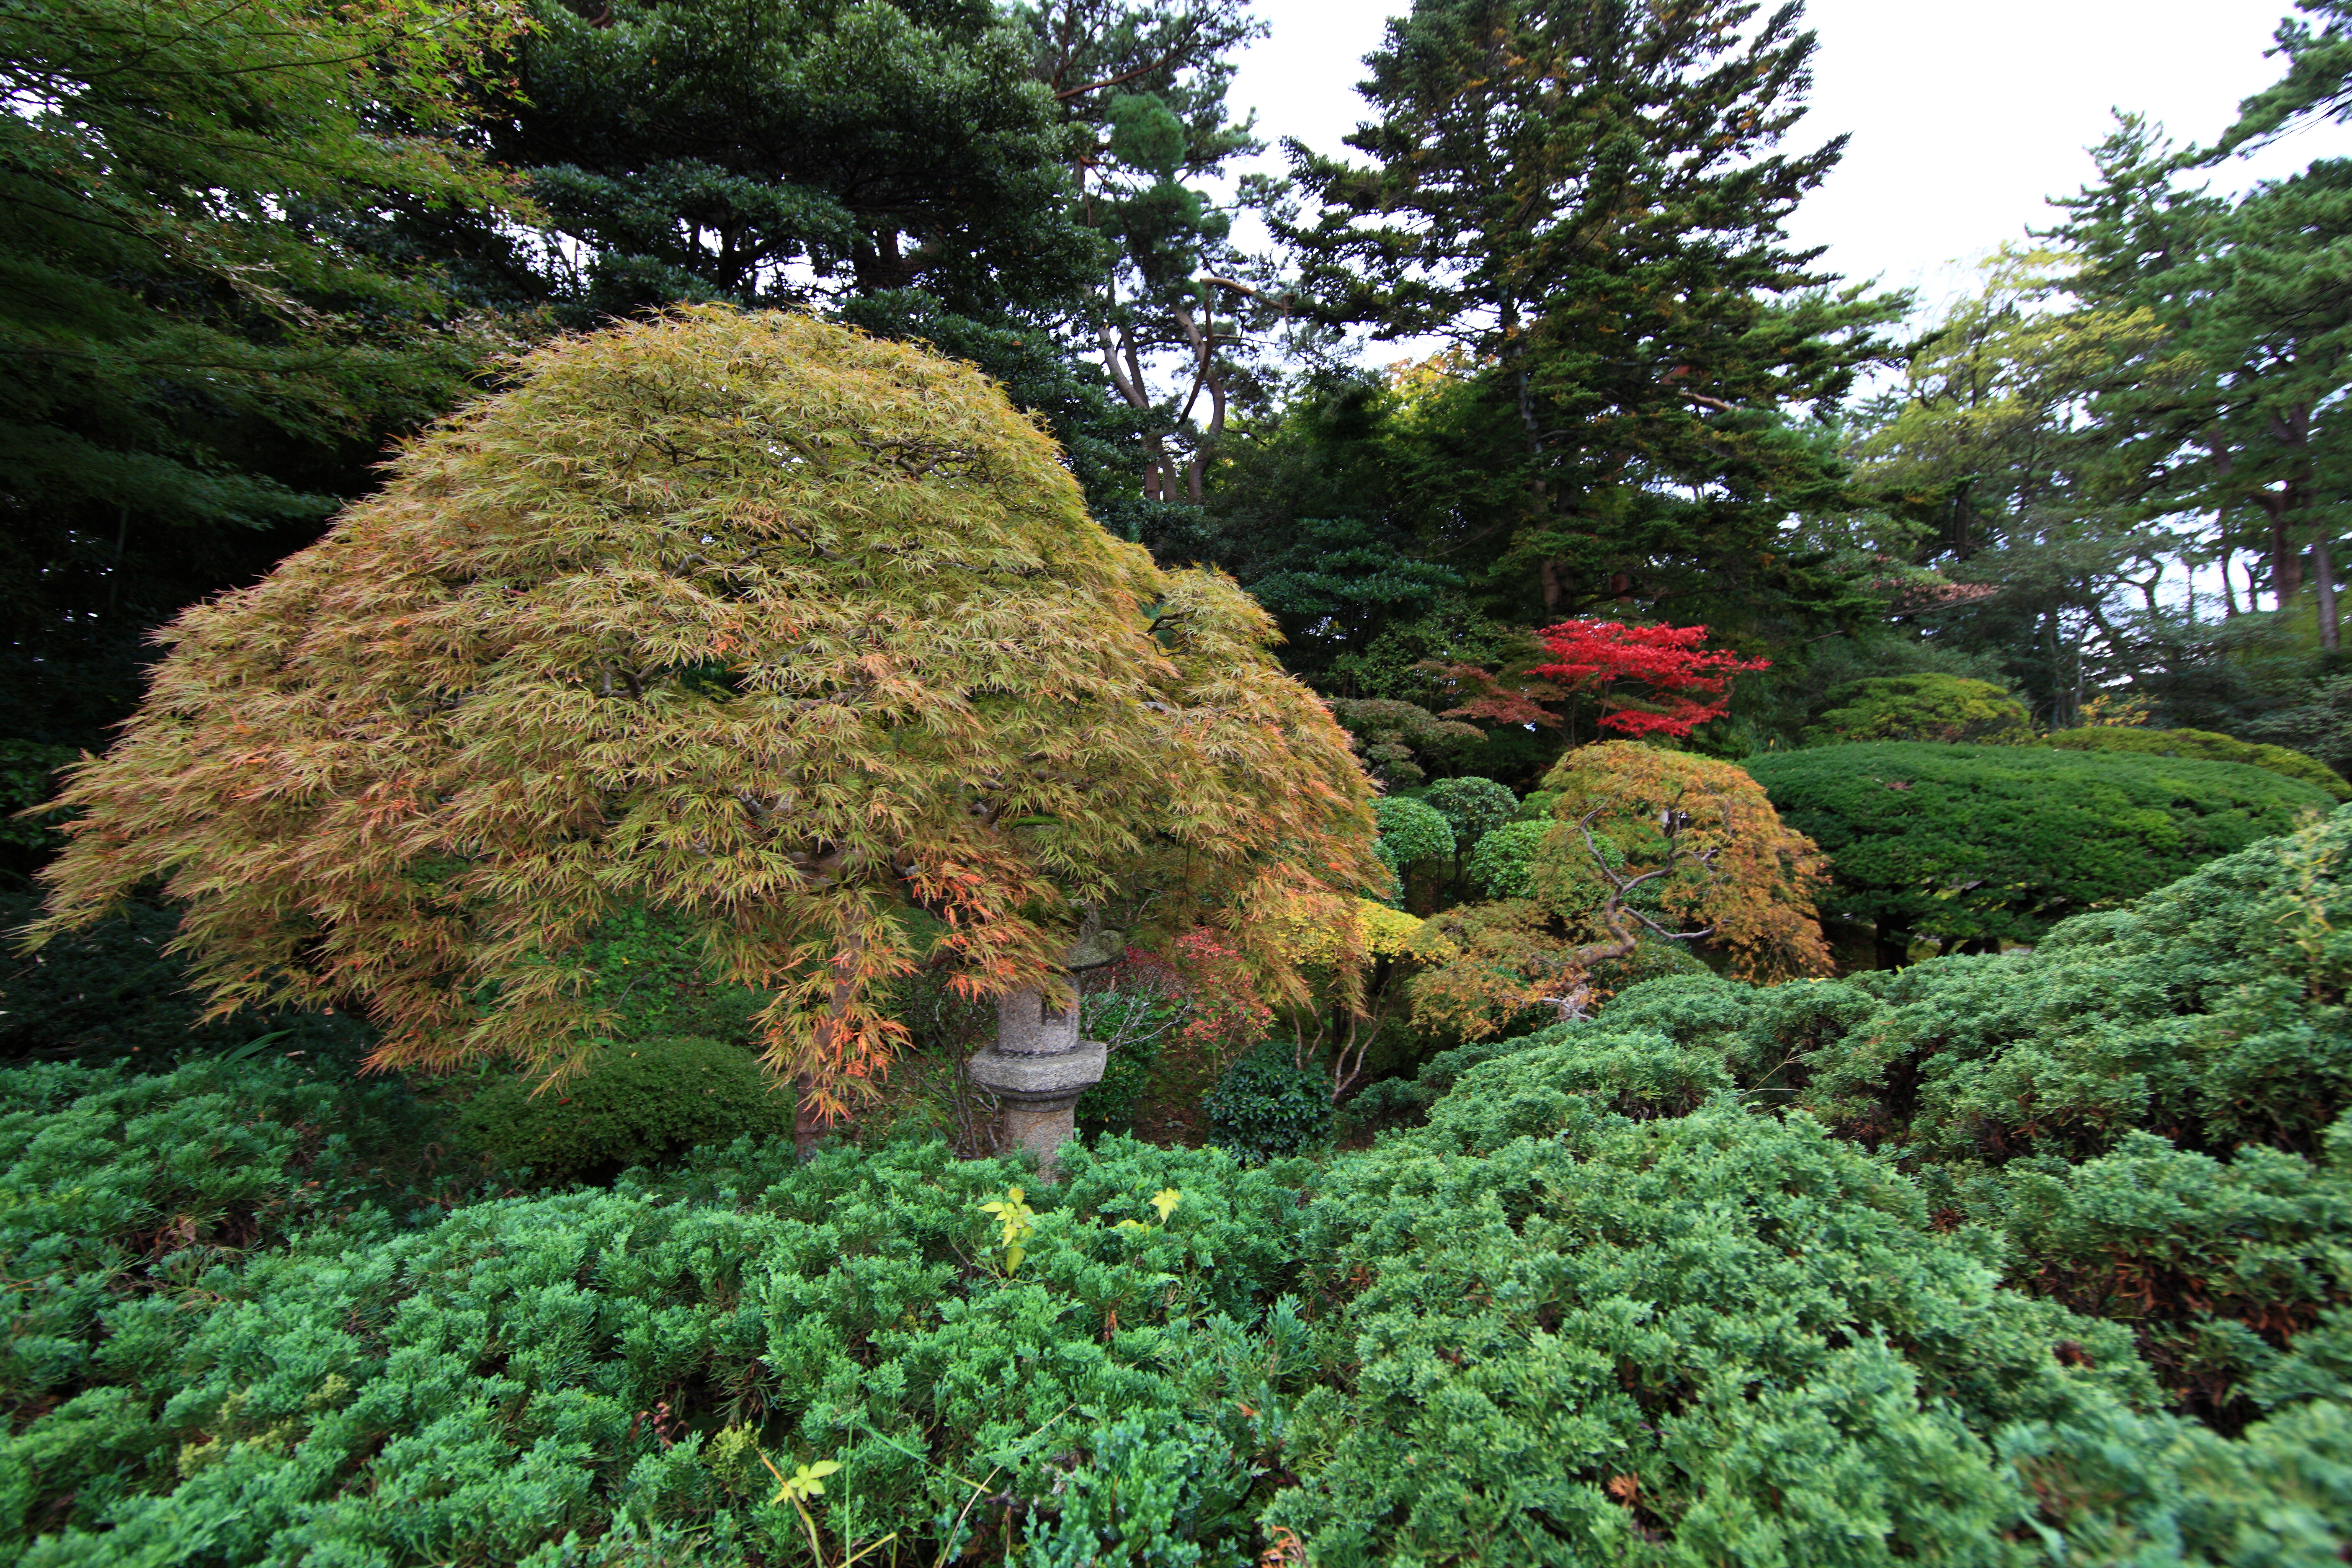
tree, plant, lawn, flower, high, museum, evergreen, botany, garden, fir, conifer, spruce, japanese, shrub, deciduous, 5d, style, hires, botanical garden, woodland, markii, traditional, ecosystem, hi, res, resolution, honma, hedge, flowering plant, biome, woody plant, temperate coniferous forest, land plant